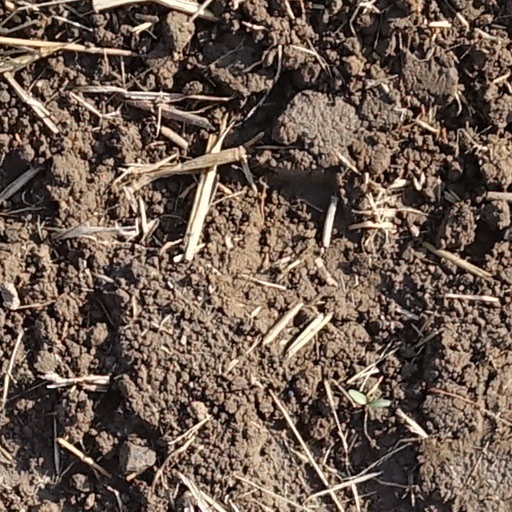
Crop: wheat